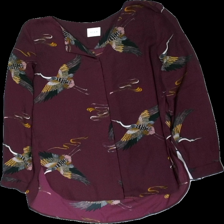
View: front
Type: Blouse
Category: Ladies
Brand: Not in the list
Brand text on label: vila
Colors: Black, Multicolor, Purple, Orange
Material: 100% polyester
Pattern: Animal print
Cut: Regular
Size: M
Season: All
Damage location: middle center
Price range: <50
Recommended usage: Reuse
Description: lila blus med fåglar över hela